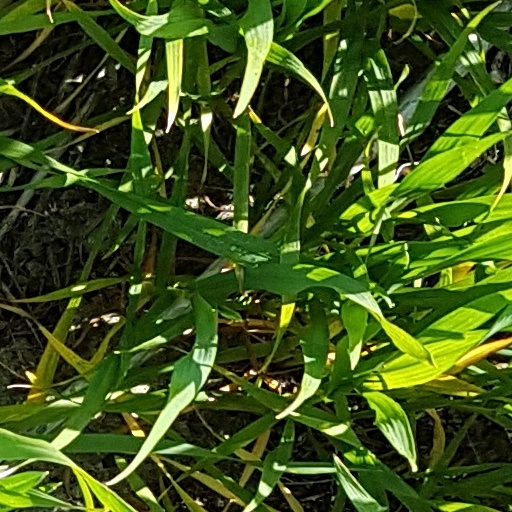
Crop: wheat